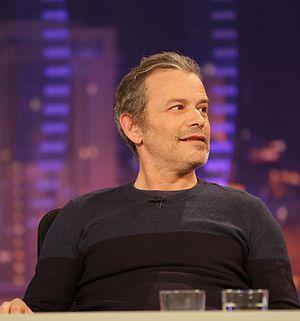
Rami Heuberger, né le 12 janvier 1963 à Tel Aviv, est un réalisateur, acteur et artiste israélien.